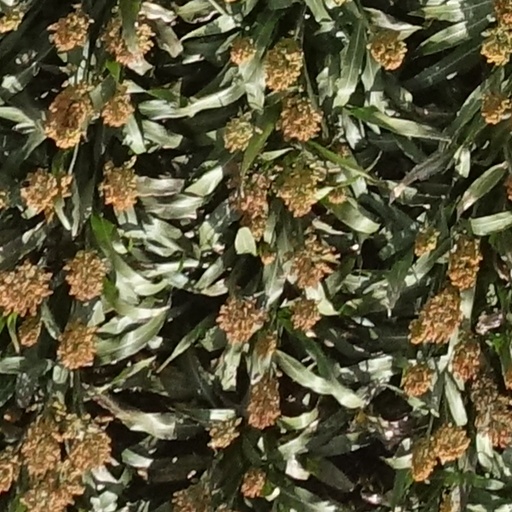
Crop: sorghum